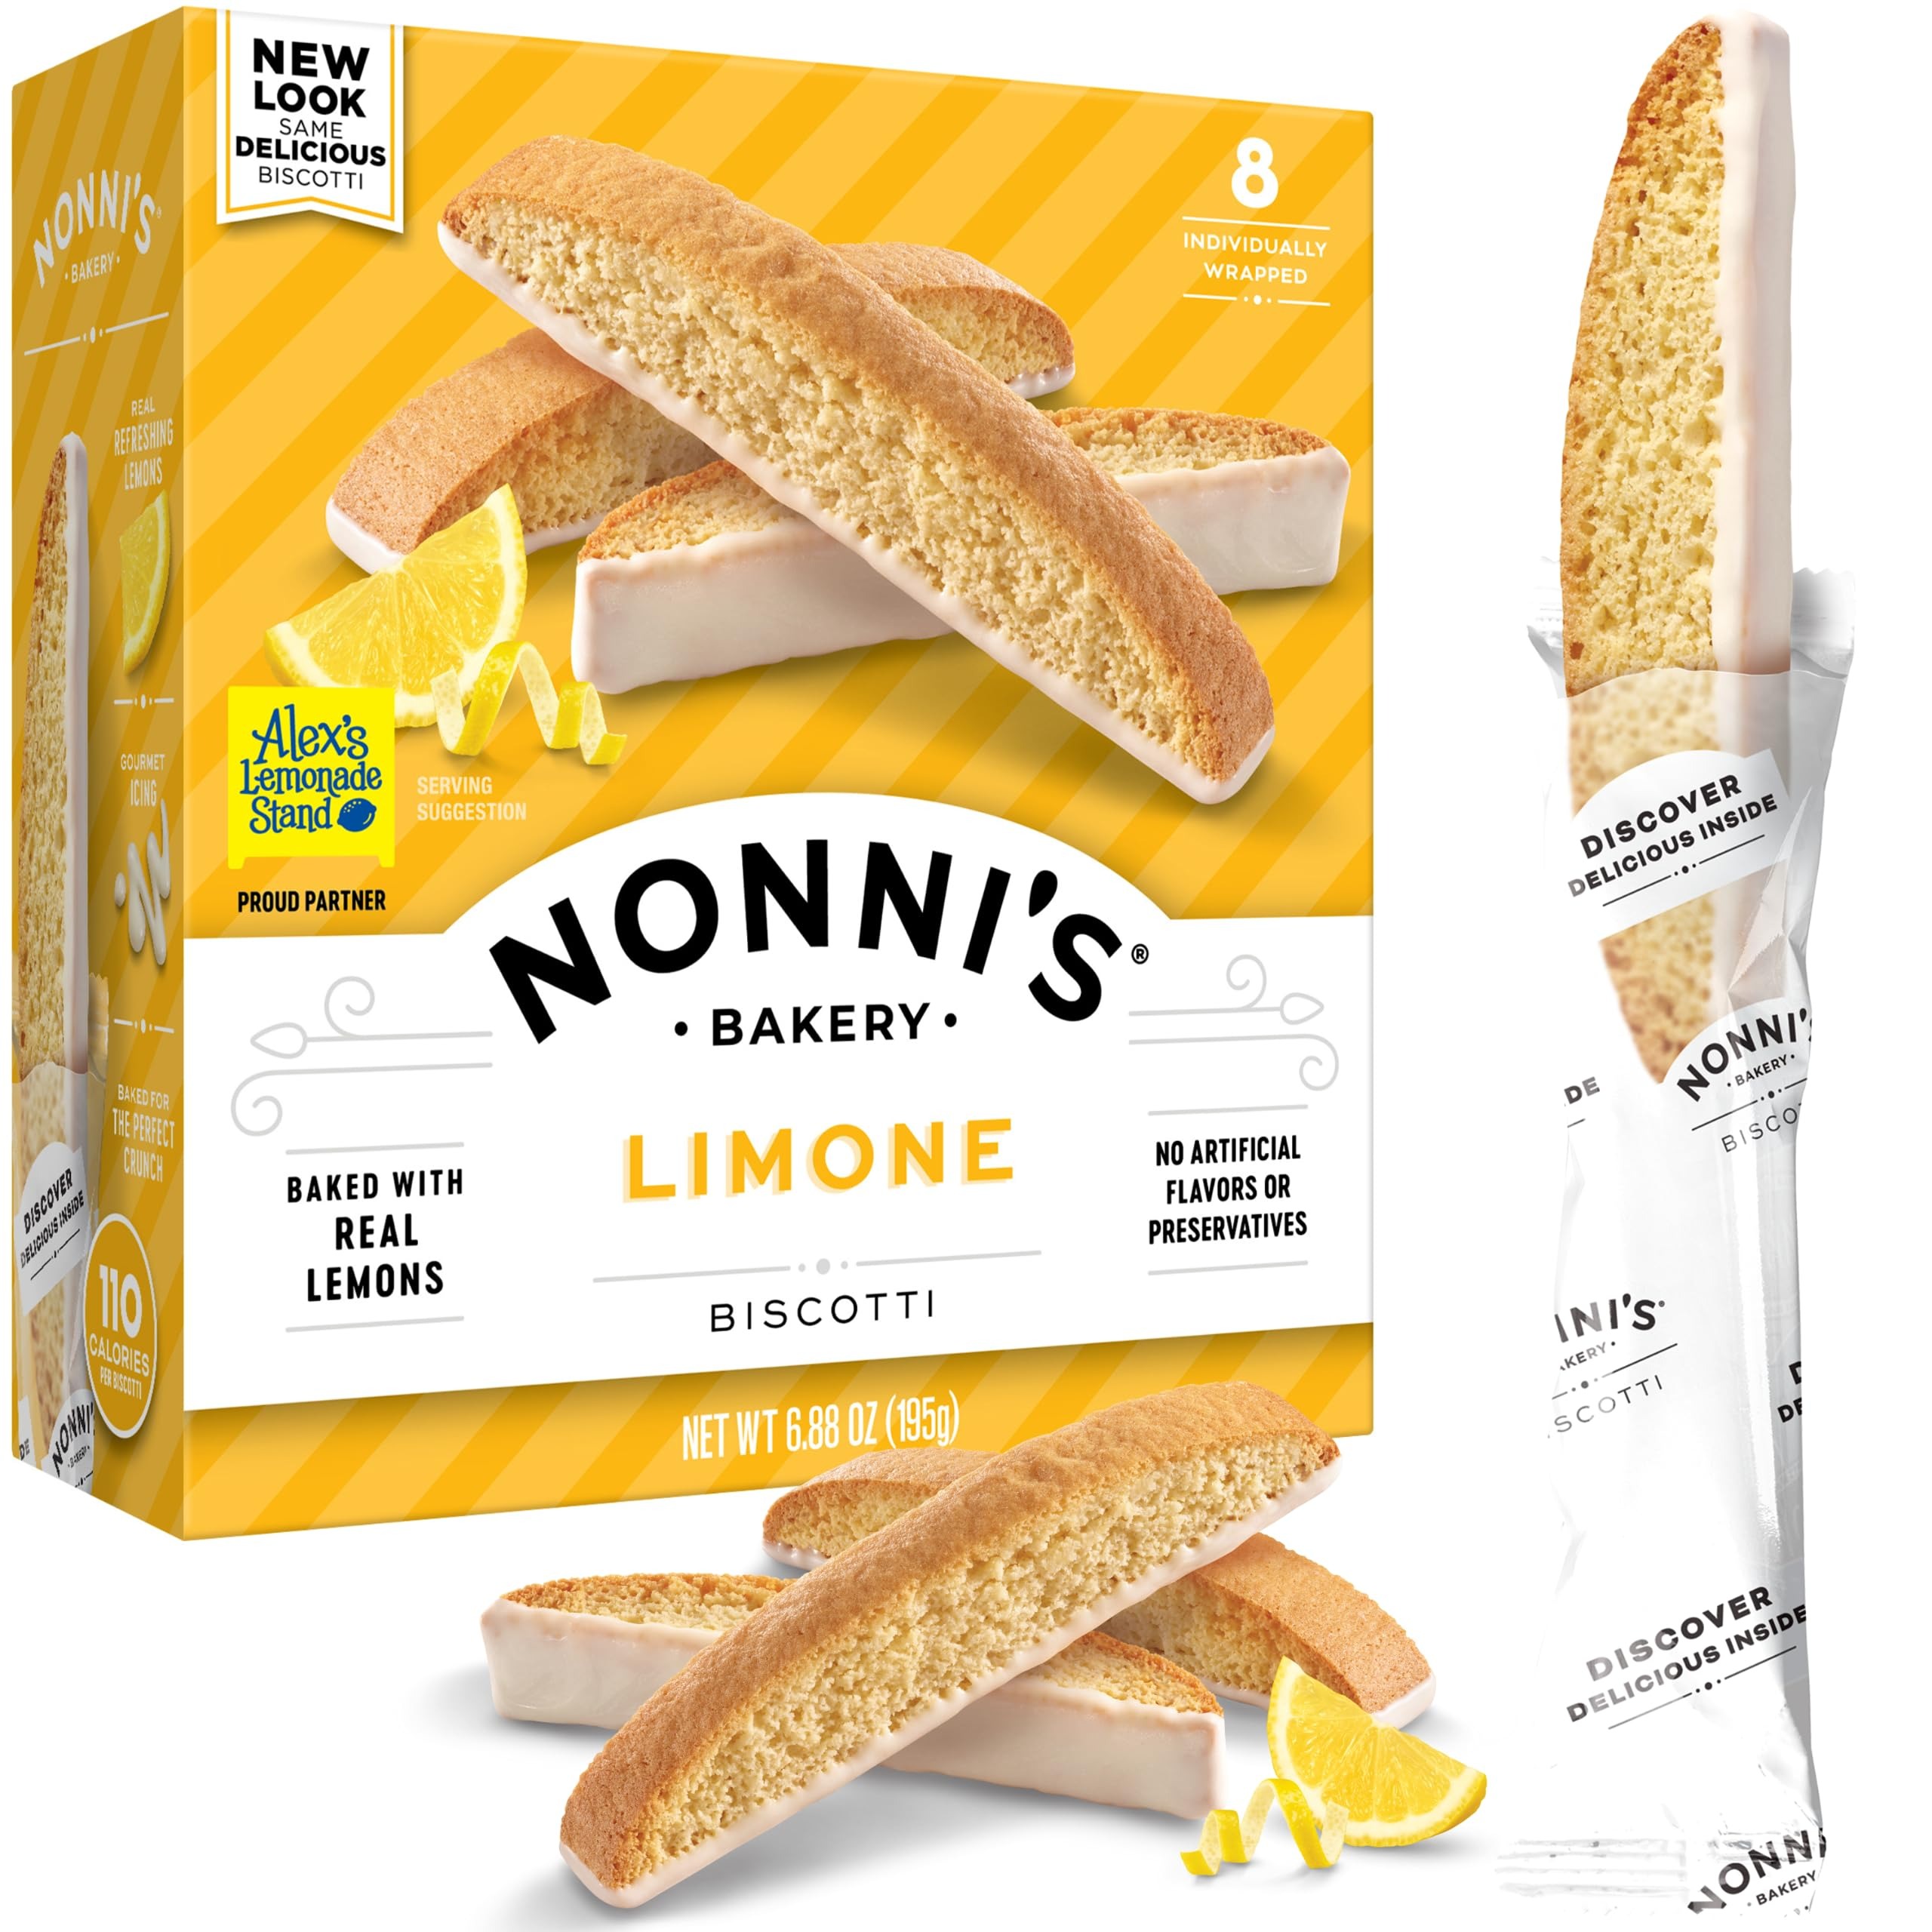
Item Name: Nonni's Limone Biscotti Italian Cookies - Lemon Cookies - Biscotti Individually Wrapped Cookies - Lemon Italian Biscotti Cookies w/White Icing - All Natural Ingredients - Kosher - 6.88 oz
Bullet Point 1: Get Biscotti Bliss - Enjoy Nonni’s Limone biscotti with your favorite espresso or coffee to bring you back to your Italian roots. One bite of this lemon biscotti, and you’ll feel like you stepped right into the Italian countryside! Try them all; we’ll make more.
Bullet Point 2: Pair With Your Daily Coffee - All our famous Italian biscotti cookies are individually wrapped and sealed with freshness. Enjoy these bites of biscotti individually wrapped bliss for a mid-afternoon pick-me-up with your coffee at home or on the go.
Bullet Point 3: Low Calorie Treat - With only 110 Calories per biscotti cookie, you can enjoy a guilt-free treat. Nonni’s Limone biscotti Italian cookies are smothered in gourmet dark chocolate and offer a crunchy sweet flavor.
Bullet Point 4: Made with Love & Fine Ingredients - When you buy Limone biscotti from Nonni’s, you’re purchasing from a global brand millions of people have come to love and trust. Check out our description below for more information.
Bullet Point 5: The Perfect treat for that Special Occasion - Our Italian biscotti make the perfect treat for any special event. Create your own delectable biscotti treat basket and share the love of Italian traditions with your friends and family.
Bullet Point 6: Includes 1 box of Nonni's Limone Biscotti. Each box contains 8 Nonni's Limone Biscotti.
Value: 6.88
Unit: Ounce

Price: 4.53